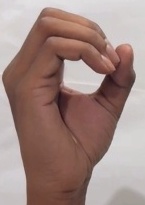
ASL sign: O